Casula Powerhouse Arts Centre

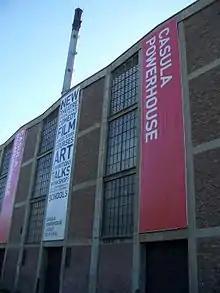
Casula Powerhouse Arts Centre, 2010

Casula Powerhouse Arts Centre (CPAC), commonly referred to as Casula Powerhouse, is a multi-disciplinary arts centre in Casula, a south-western outer suburb of Sydney, New South Wales, Australia. Before being renovated and converted into an arts centre, the building was known as Liverpool Powerhouse. Since 2016 CPAC has hosted the Blake Prizes, comprising two art prizes and a residency, as well as the Blake Poetry Prize.